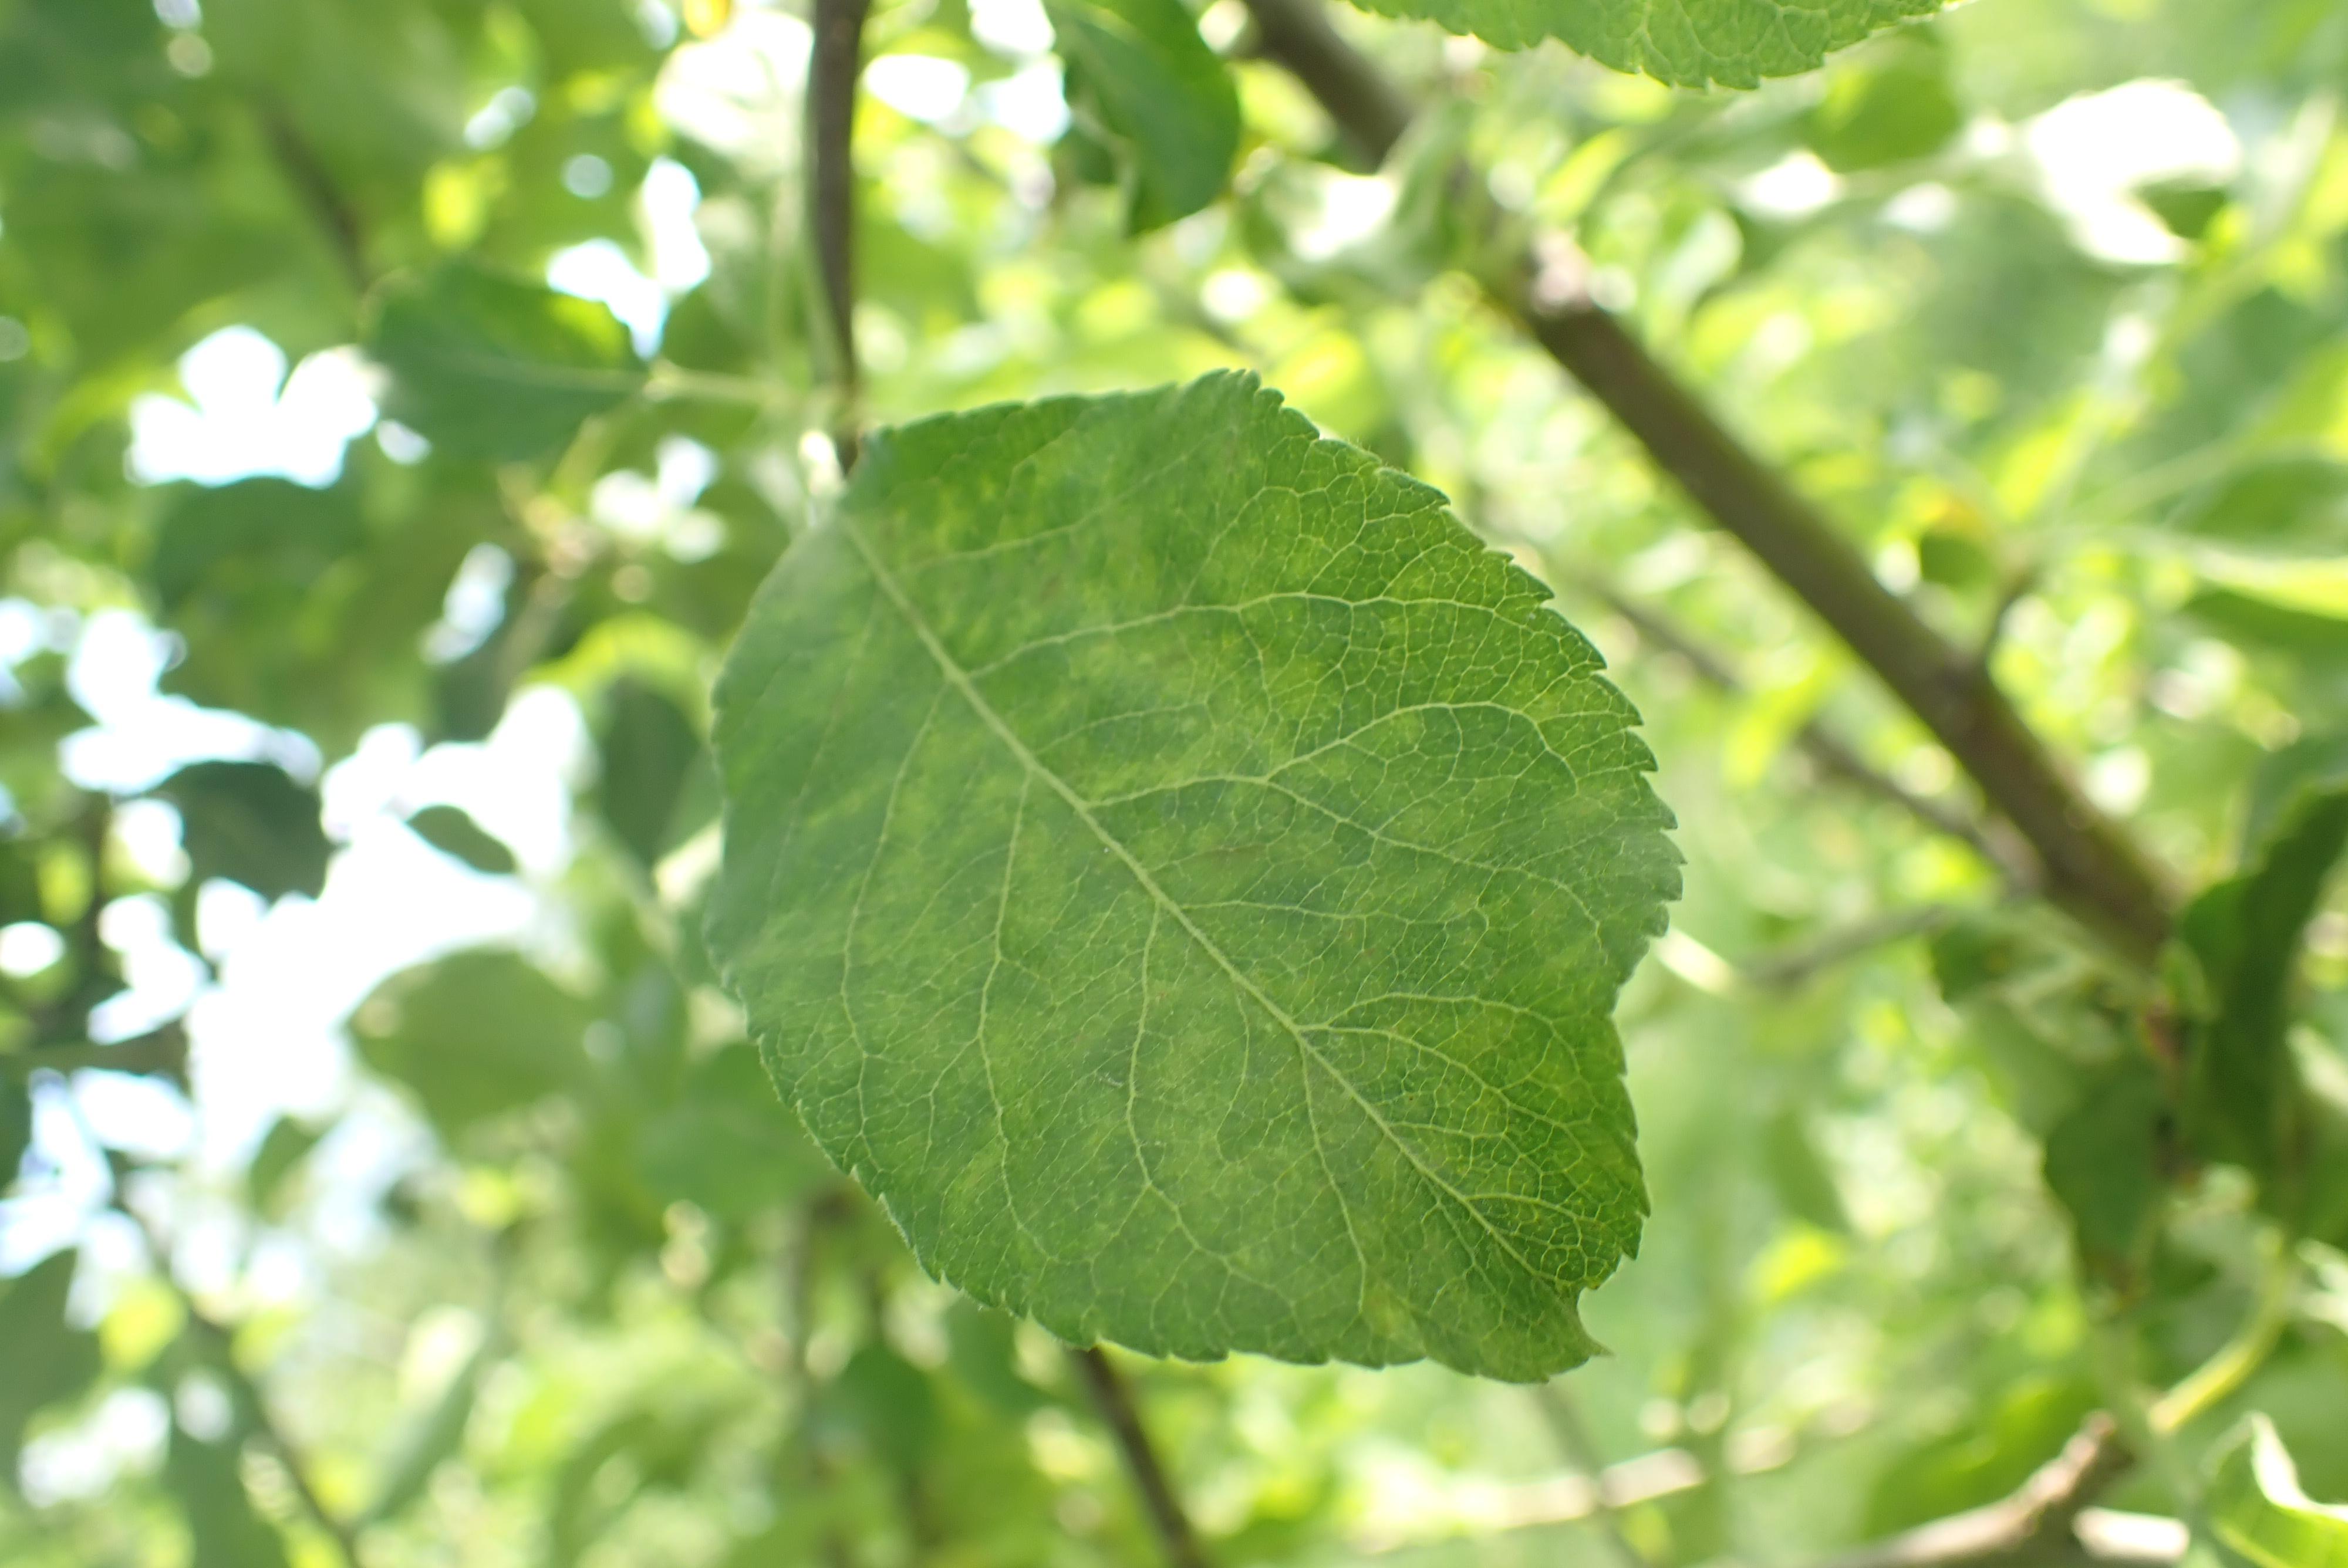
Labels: scab